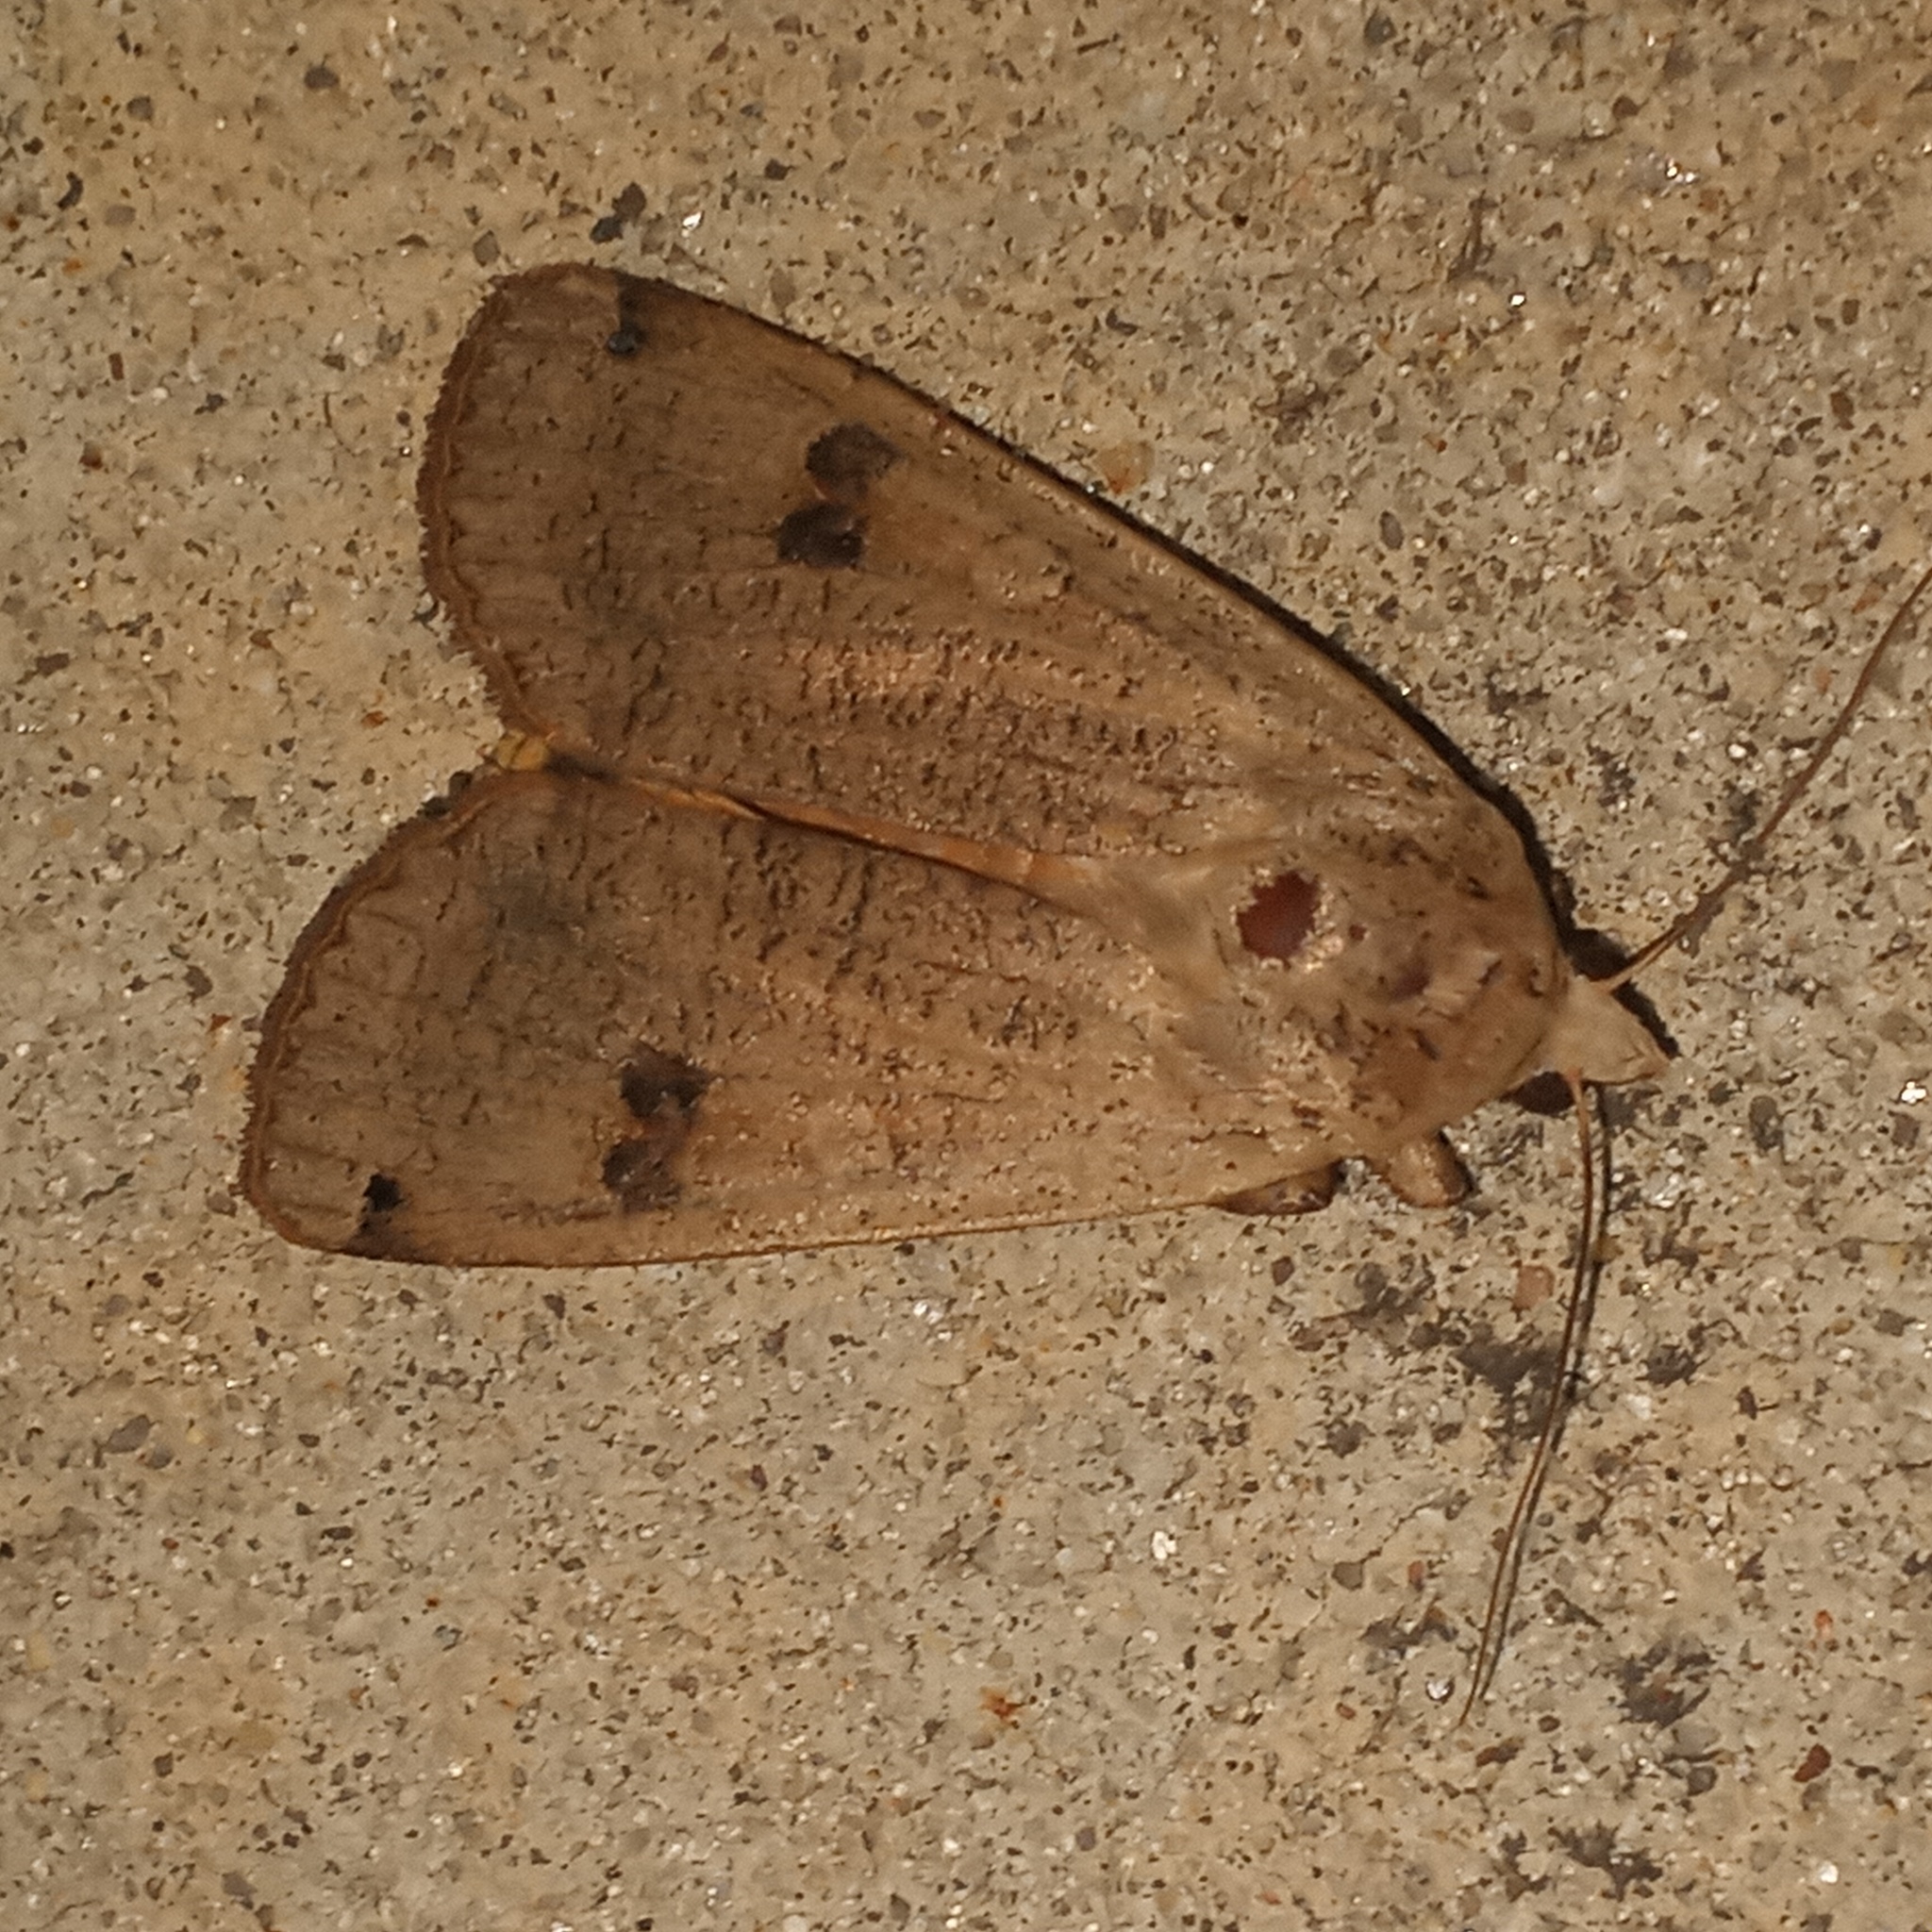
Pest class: cutworms